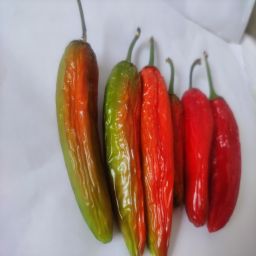
Crop: New Mexico Green Chile
Quality: Old